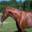
Label: horse